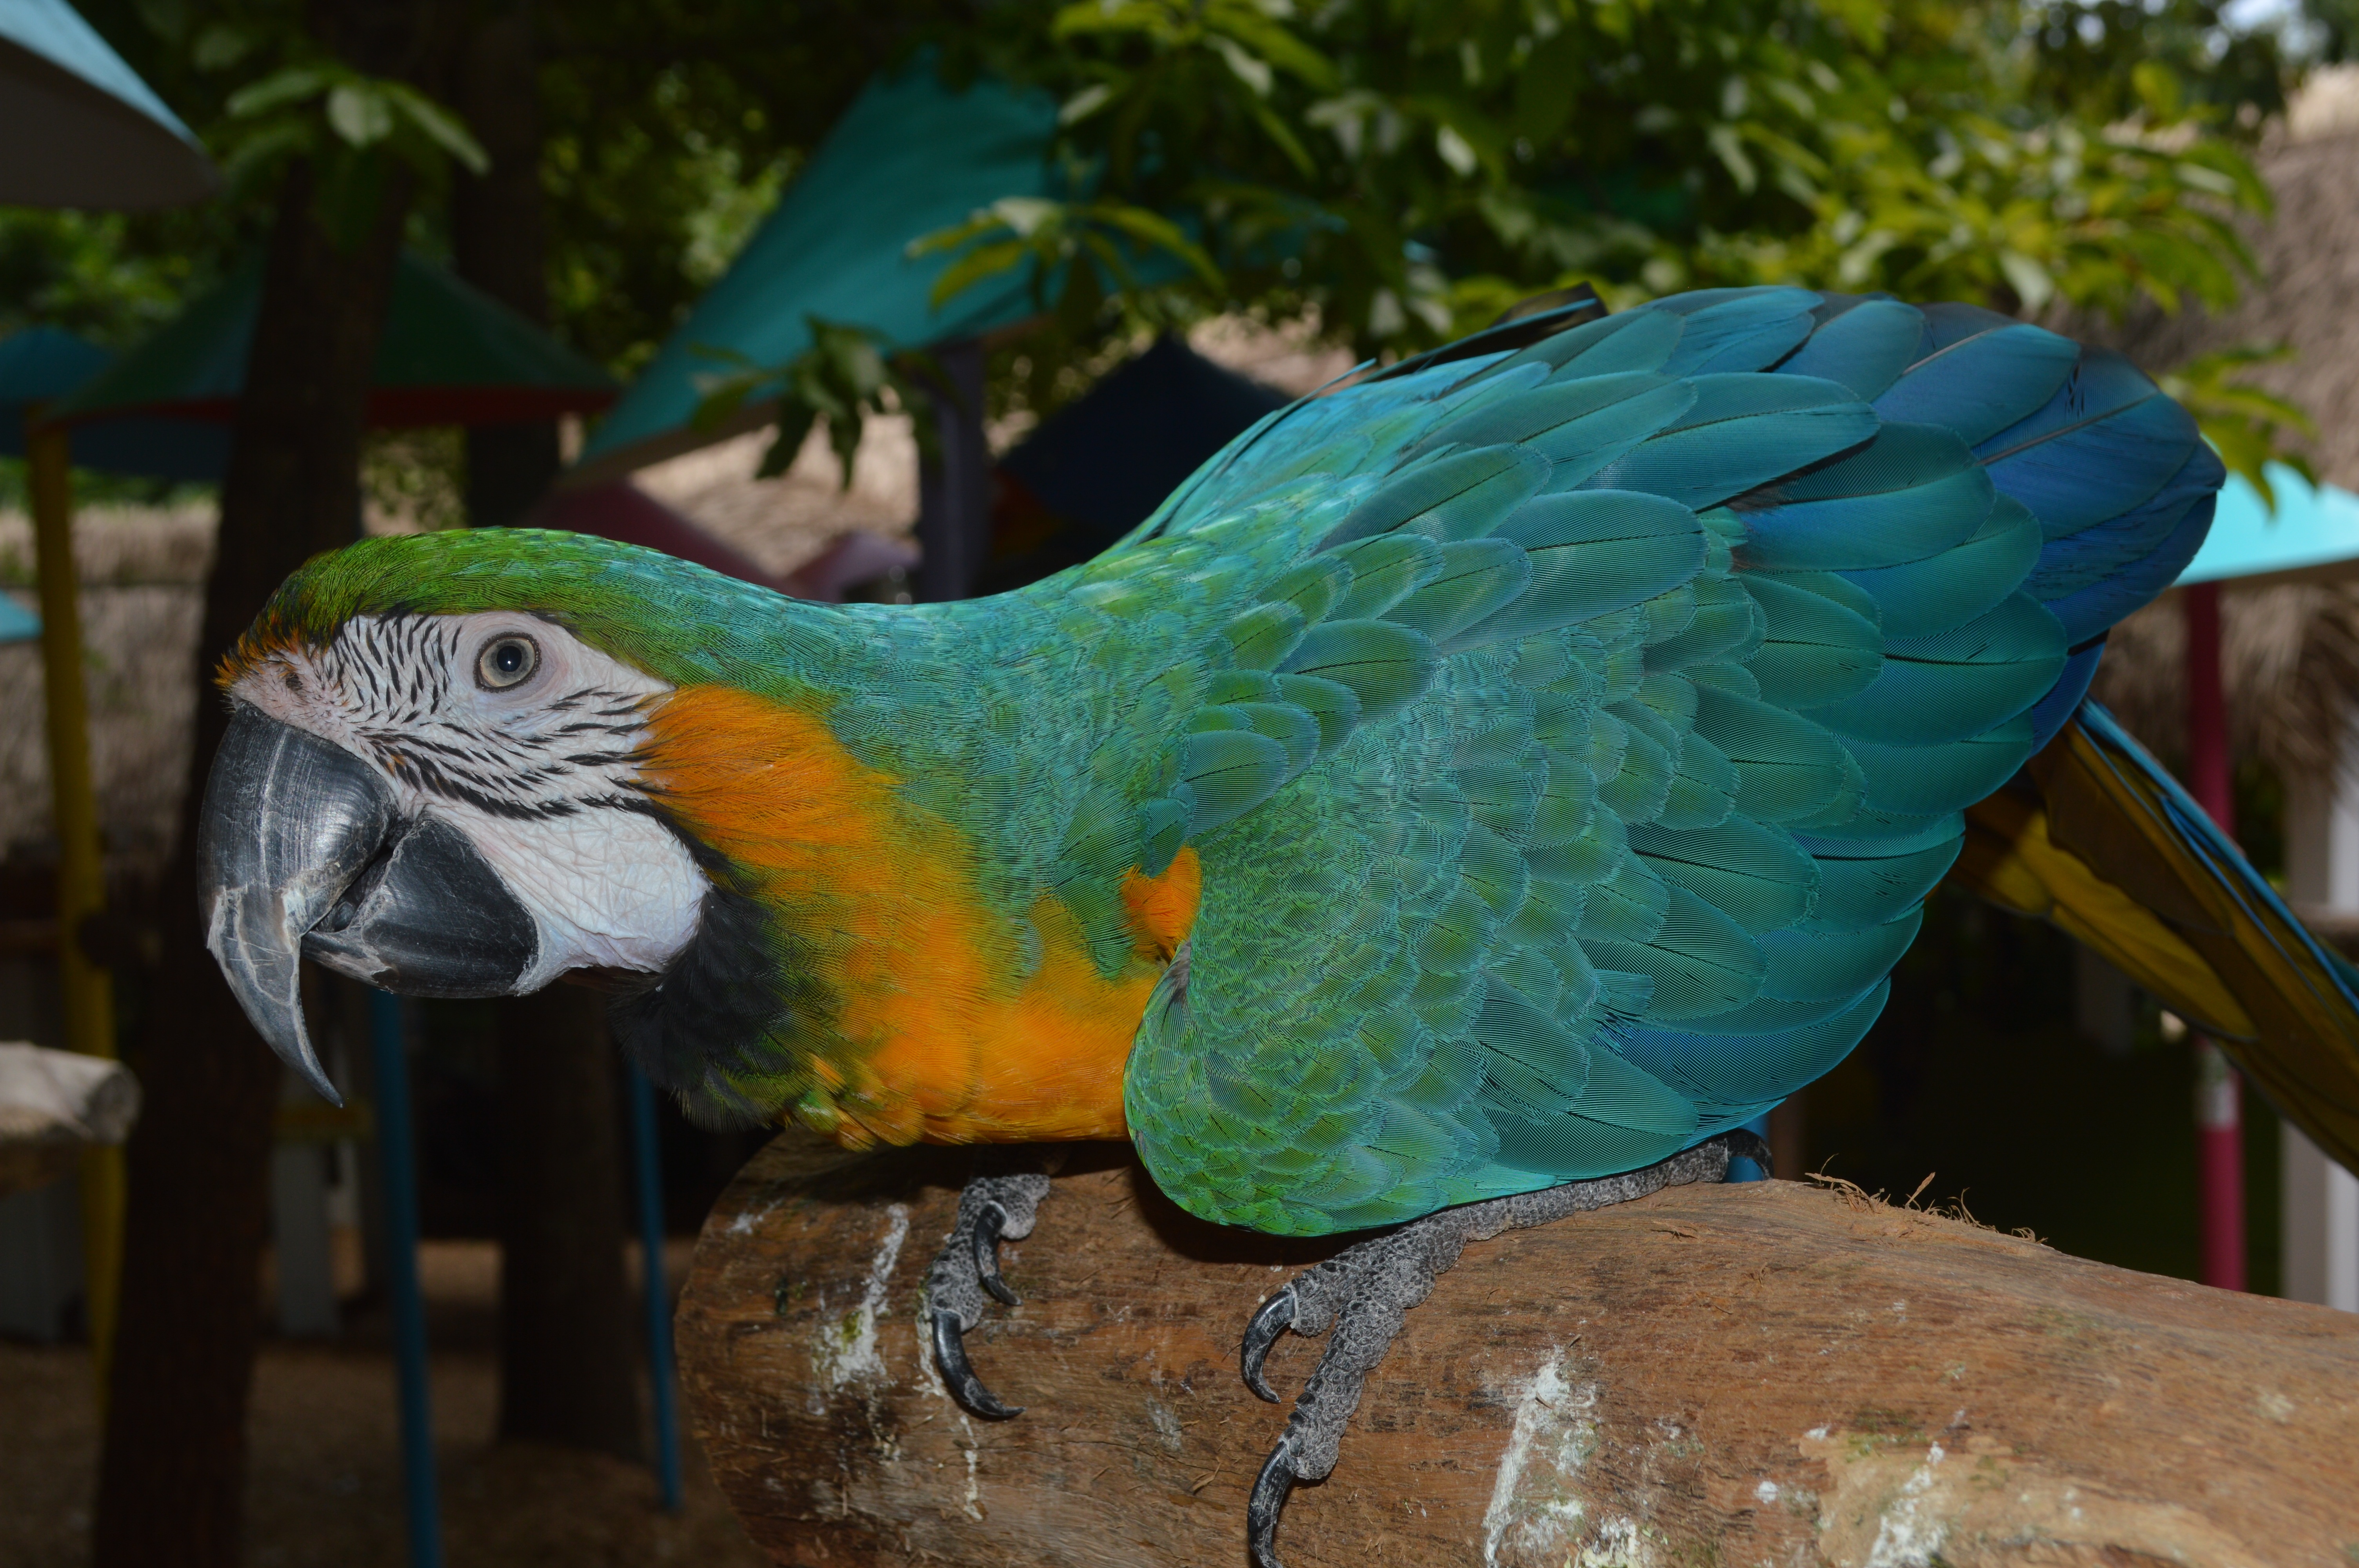
nature, bird, wing, animal, wildlife, wild, green, jungle, beak, tropical, color, colorful, feather, fauna, macaw, vertebrate, parrot, exotic, parakeet, common pet parakeet